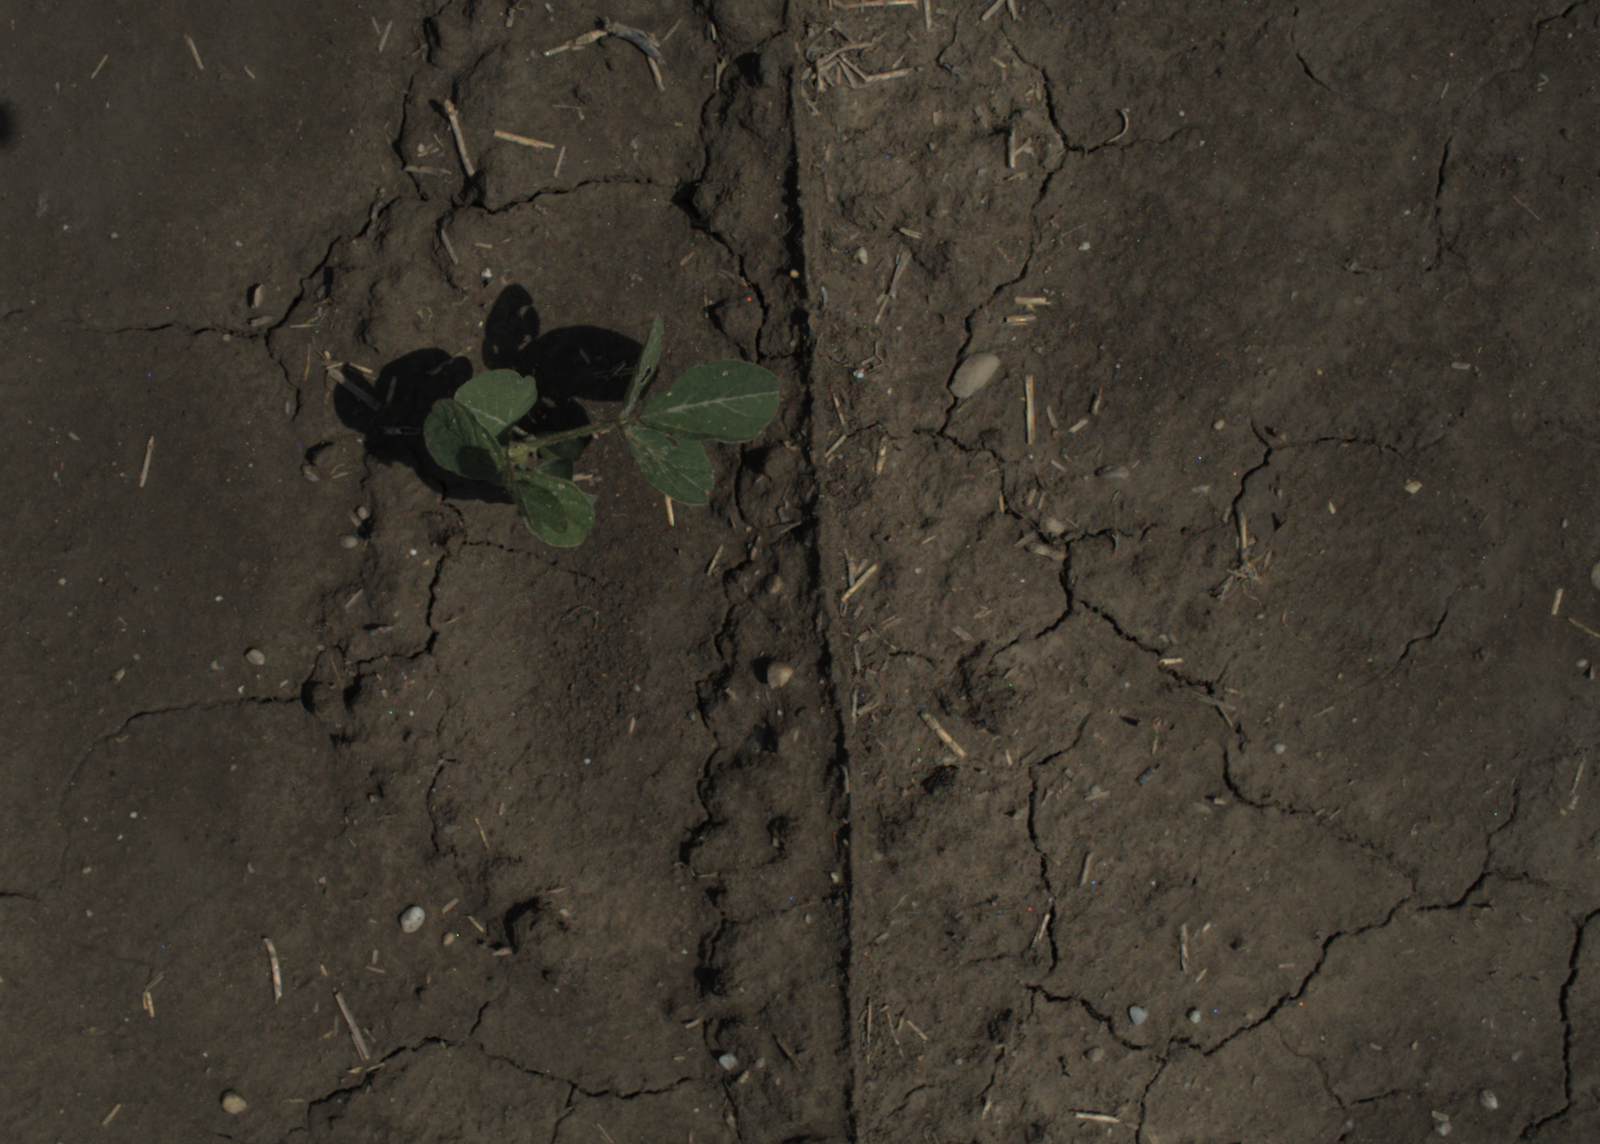
Capture date: 29.06.2021 11:23:33
Weather: sunny
Wind: strong
Seeding date: 08.06.2021
Plant canopy height (mm): 962